Anik (satellite)

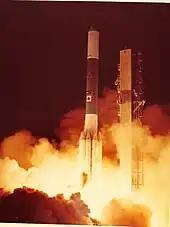
Launch of Anik B1 in December 1978

The Anik satellites are a series of geostationary communications satellites launched for Telesat Canada for television, voice and data in Canada and other parts of the world, from 1972 through 2013. Some of the later satellites in the series remain operational in orbit, while others have been retired to a graveyard orbit. The naming of the satellite was determined by a national contest, and was won by Julie-Frances Czapla of Saint-Léonard, Québec. In Inuktitut, "Anik" means "brother".